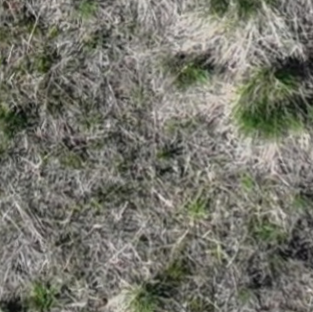
Month: may